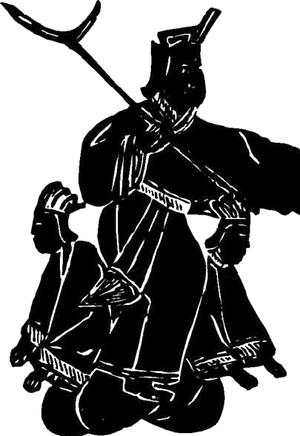
Xia-dynastiet
Den sidste Xiahersker, sagntyran Jie, med halebarde som symbol på undertrykkelse og siddende på to kvinder som symbol på magtmisbrug
Xia-dynastiet er et legendarisk dynasti, der skulle have regeret før bronzealderens første historisk beskrevne Shang-dynasti i Kina. Xia er ifølge kinesisk tradition det første kinesiske dynasti, men der findes ikke umiddelbare arkæologiske beviser for dynastiets eksistens. Der er derfor tvivl om, hvorvidt Xia-dynastiet overhovedet har eksisteret eller kun er en legende, der skulle fremme Zhou-dynastiets egne politisk-mytologiske sagn. Zhou-traditionen beskriver nemlig, at ligesom Xia blev erobret af Shang-dynastiet, så har Zhou-dynastiet erobret Shang. Traditionelt beskrives Xia som starten på arveligt monarki i Kina i stedet for udpegning af den bedst egnede kandidat.